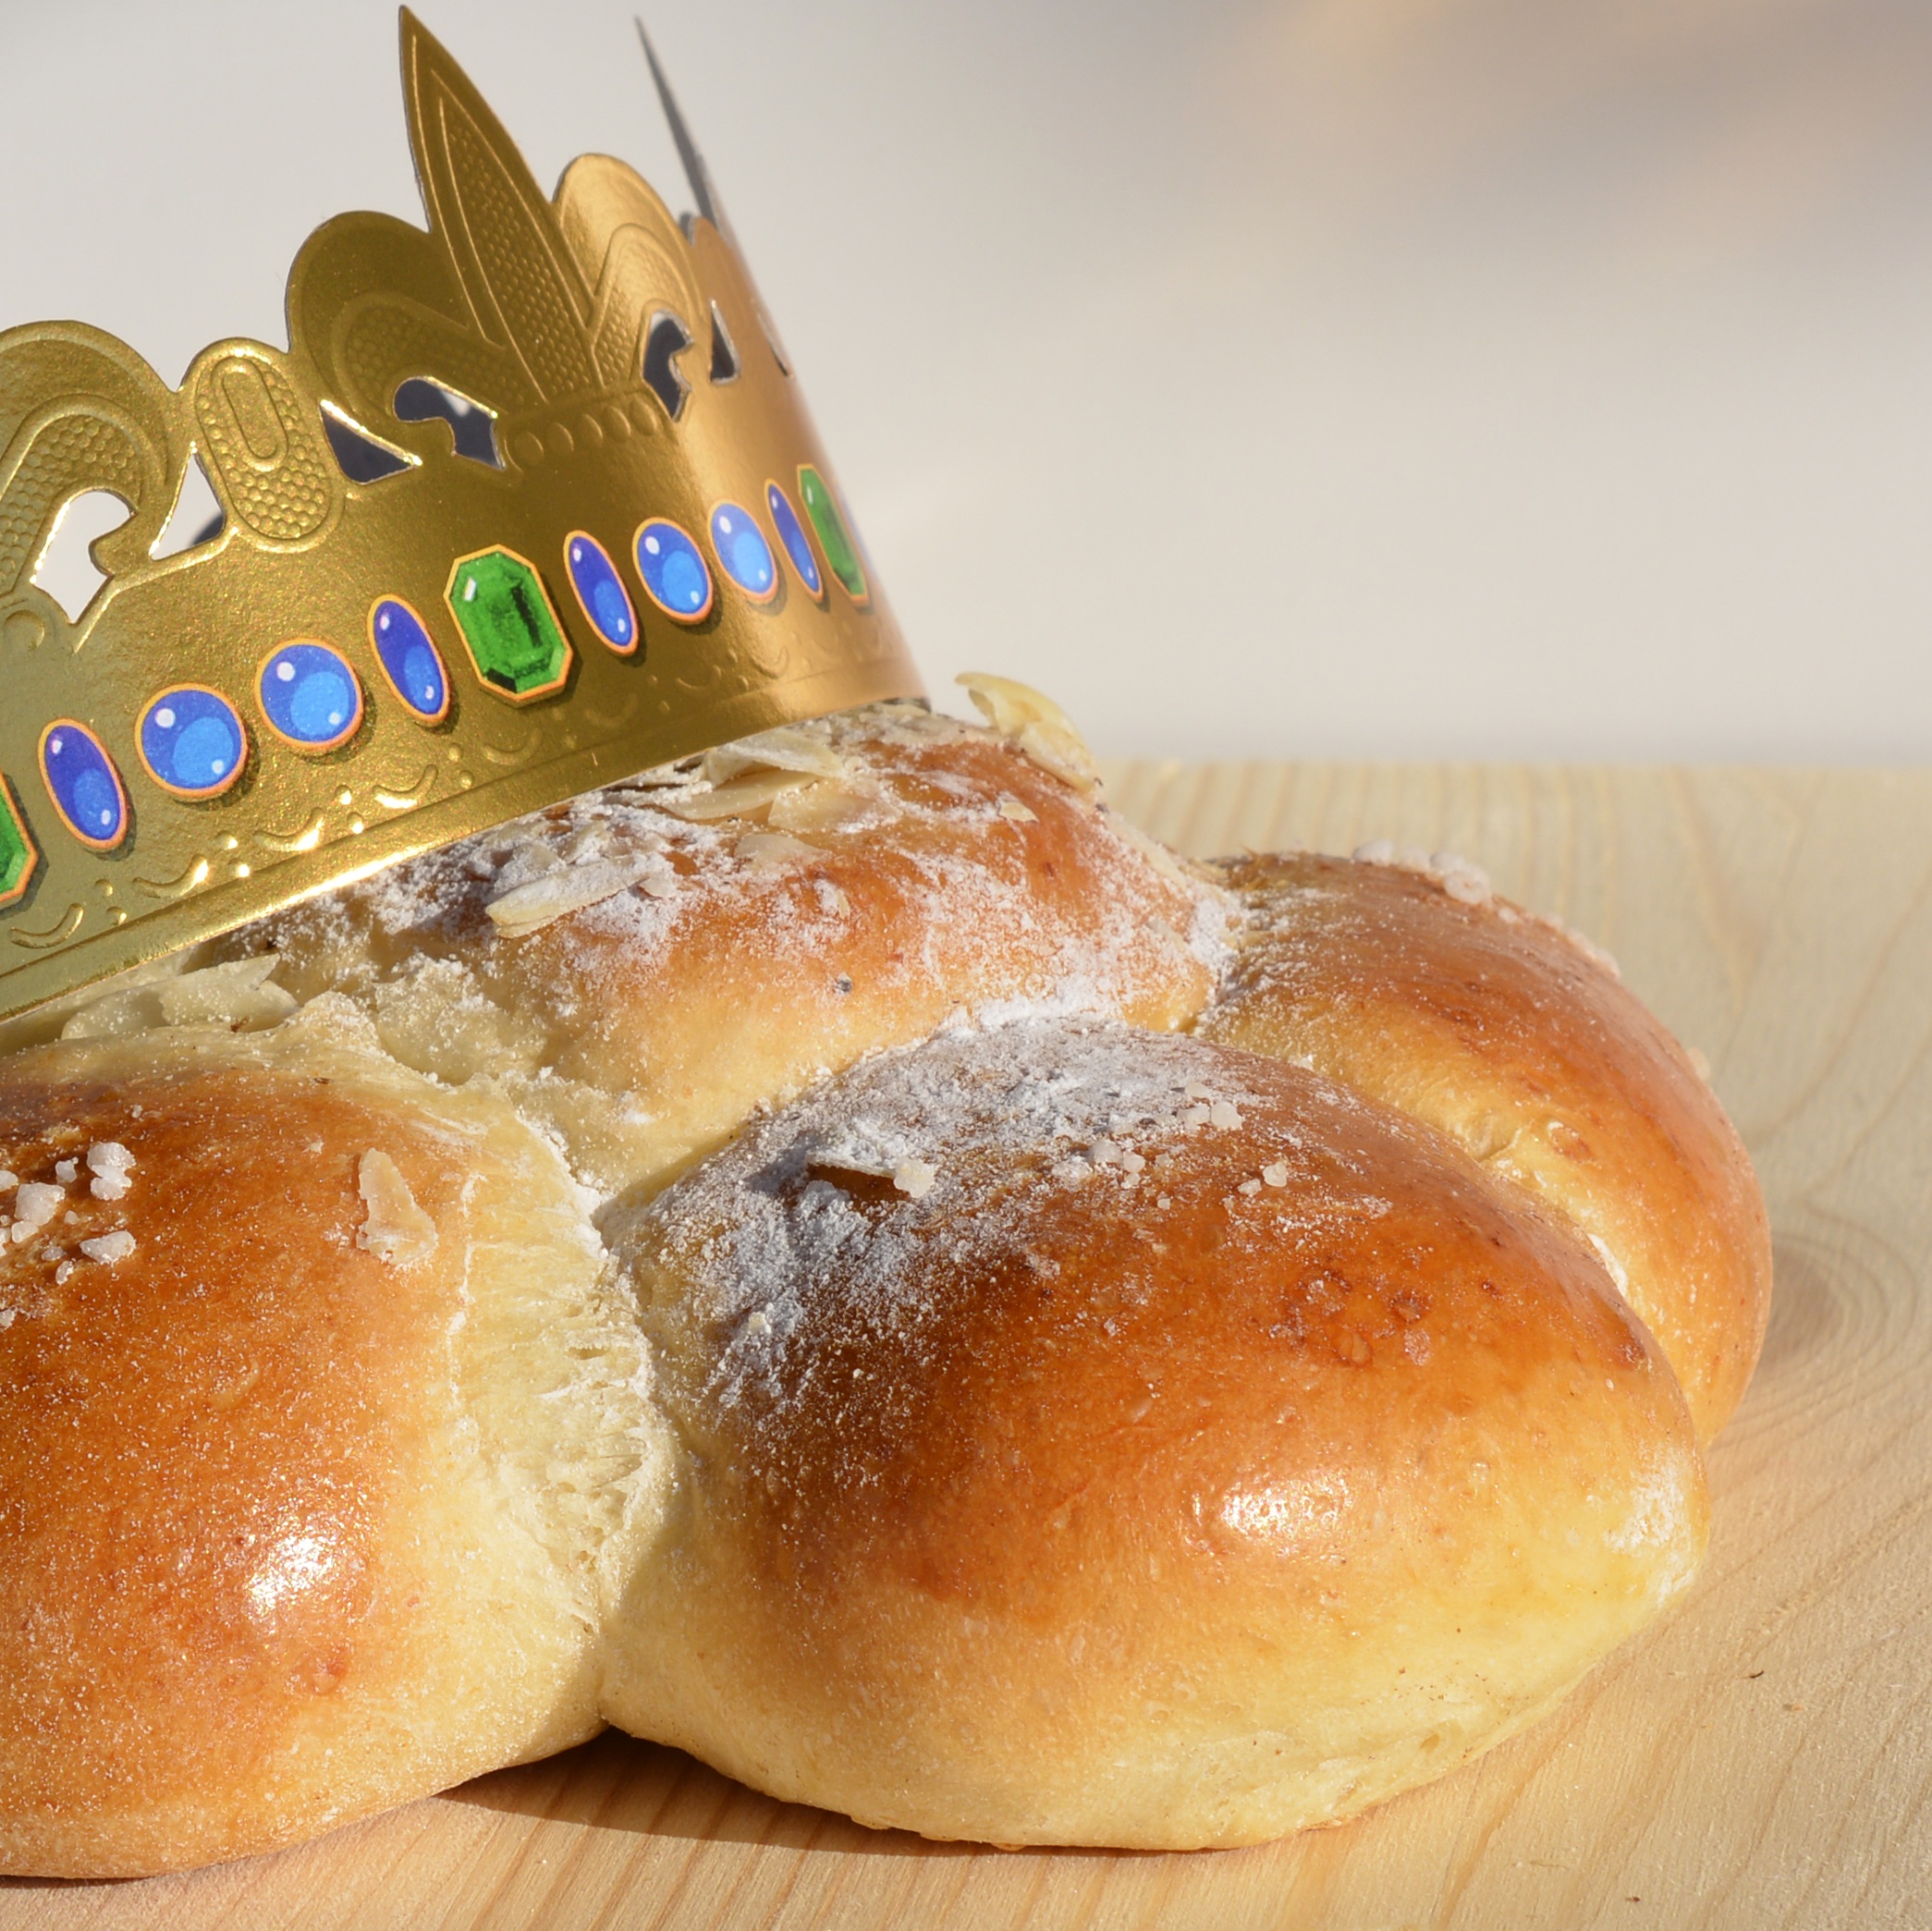
dish, food, baking, dessert, eat, cuisine, bread, crown, sugar, custom, ciabatta, tradition, 6, search, january, exciting, baked goods, anpan, brioche, three king cake, hide figure